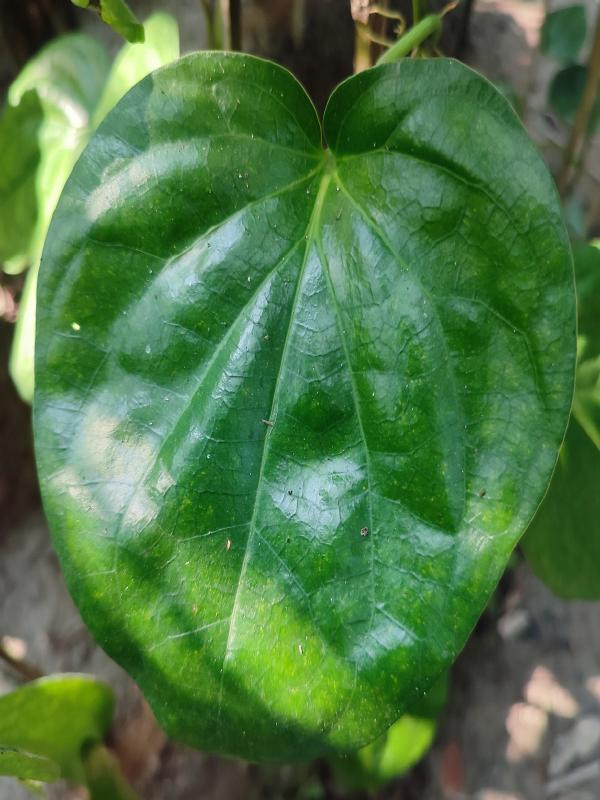
Label: Healthy_Leaf